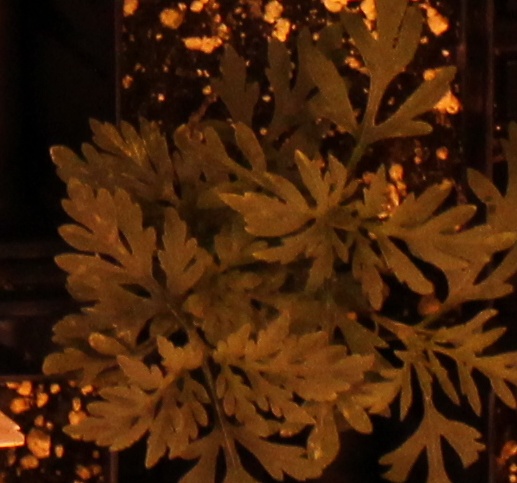
Label: Ragweed